Francis Brooks House

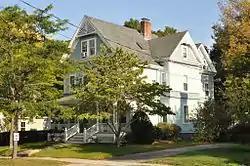

The Francis Brooks House is a historic house in Reading, Massachusetts. Built in the late 1880s, it is one of Reading's finest examples of Queen Anne/Stick style Victorian architecture. It was listed on the National Register of Historic Places in 1984.